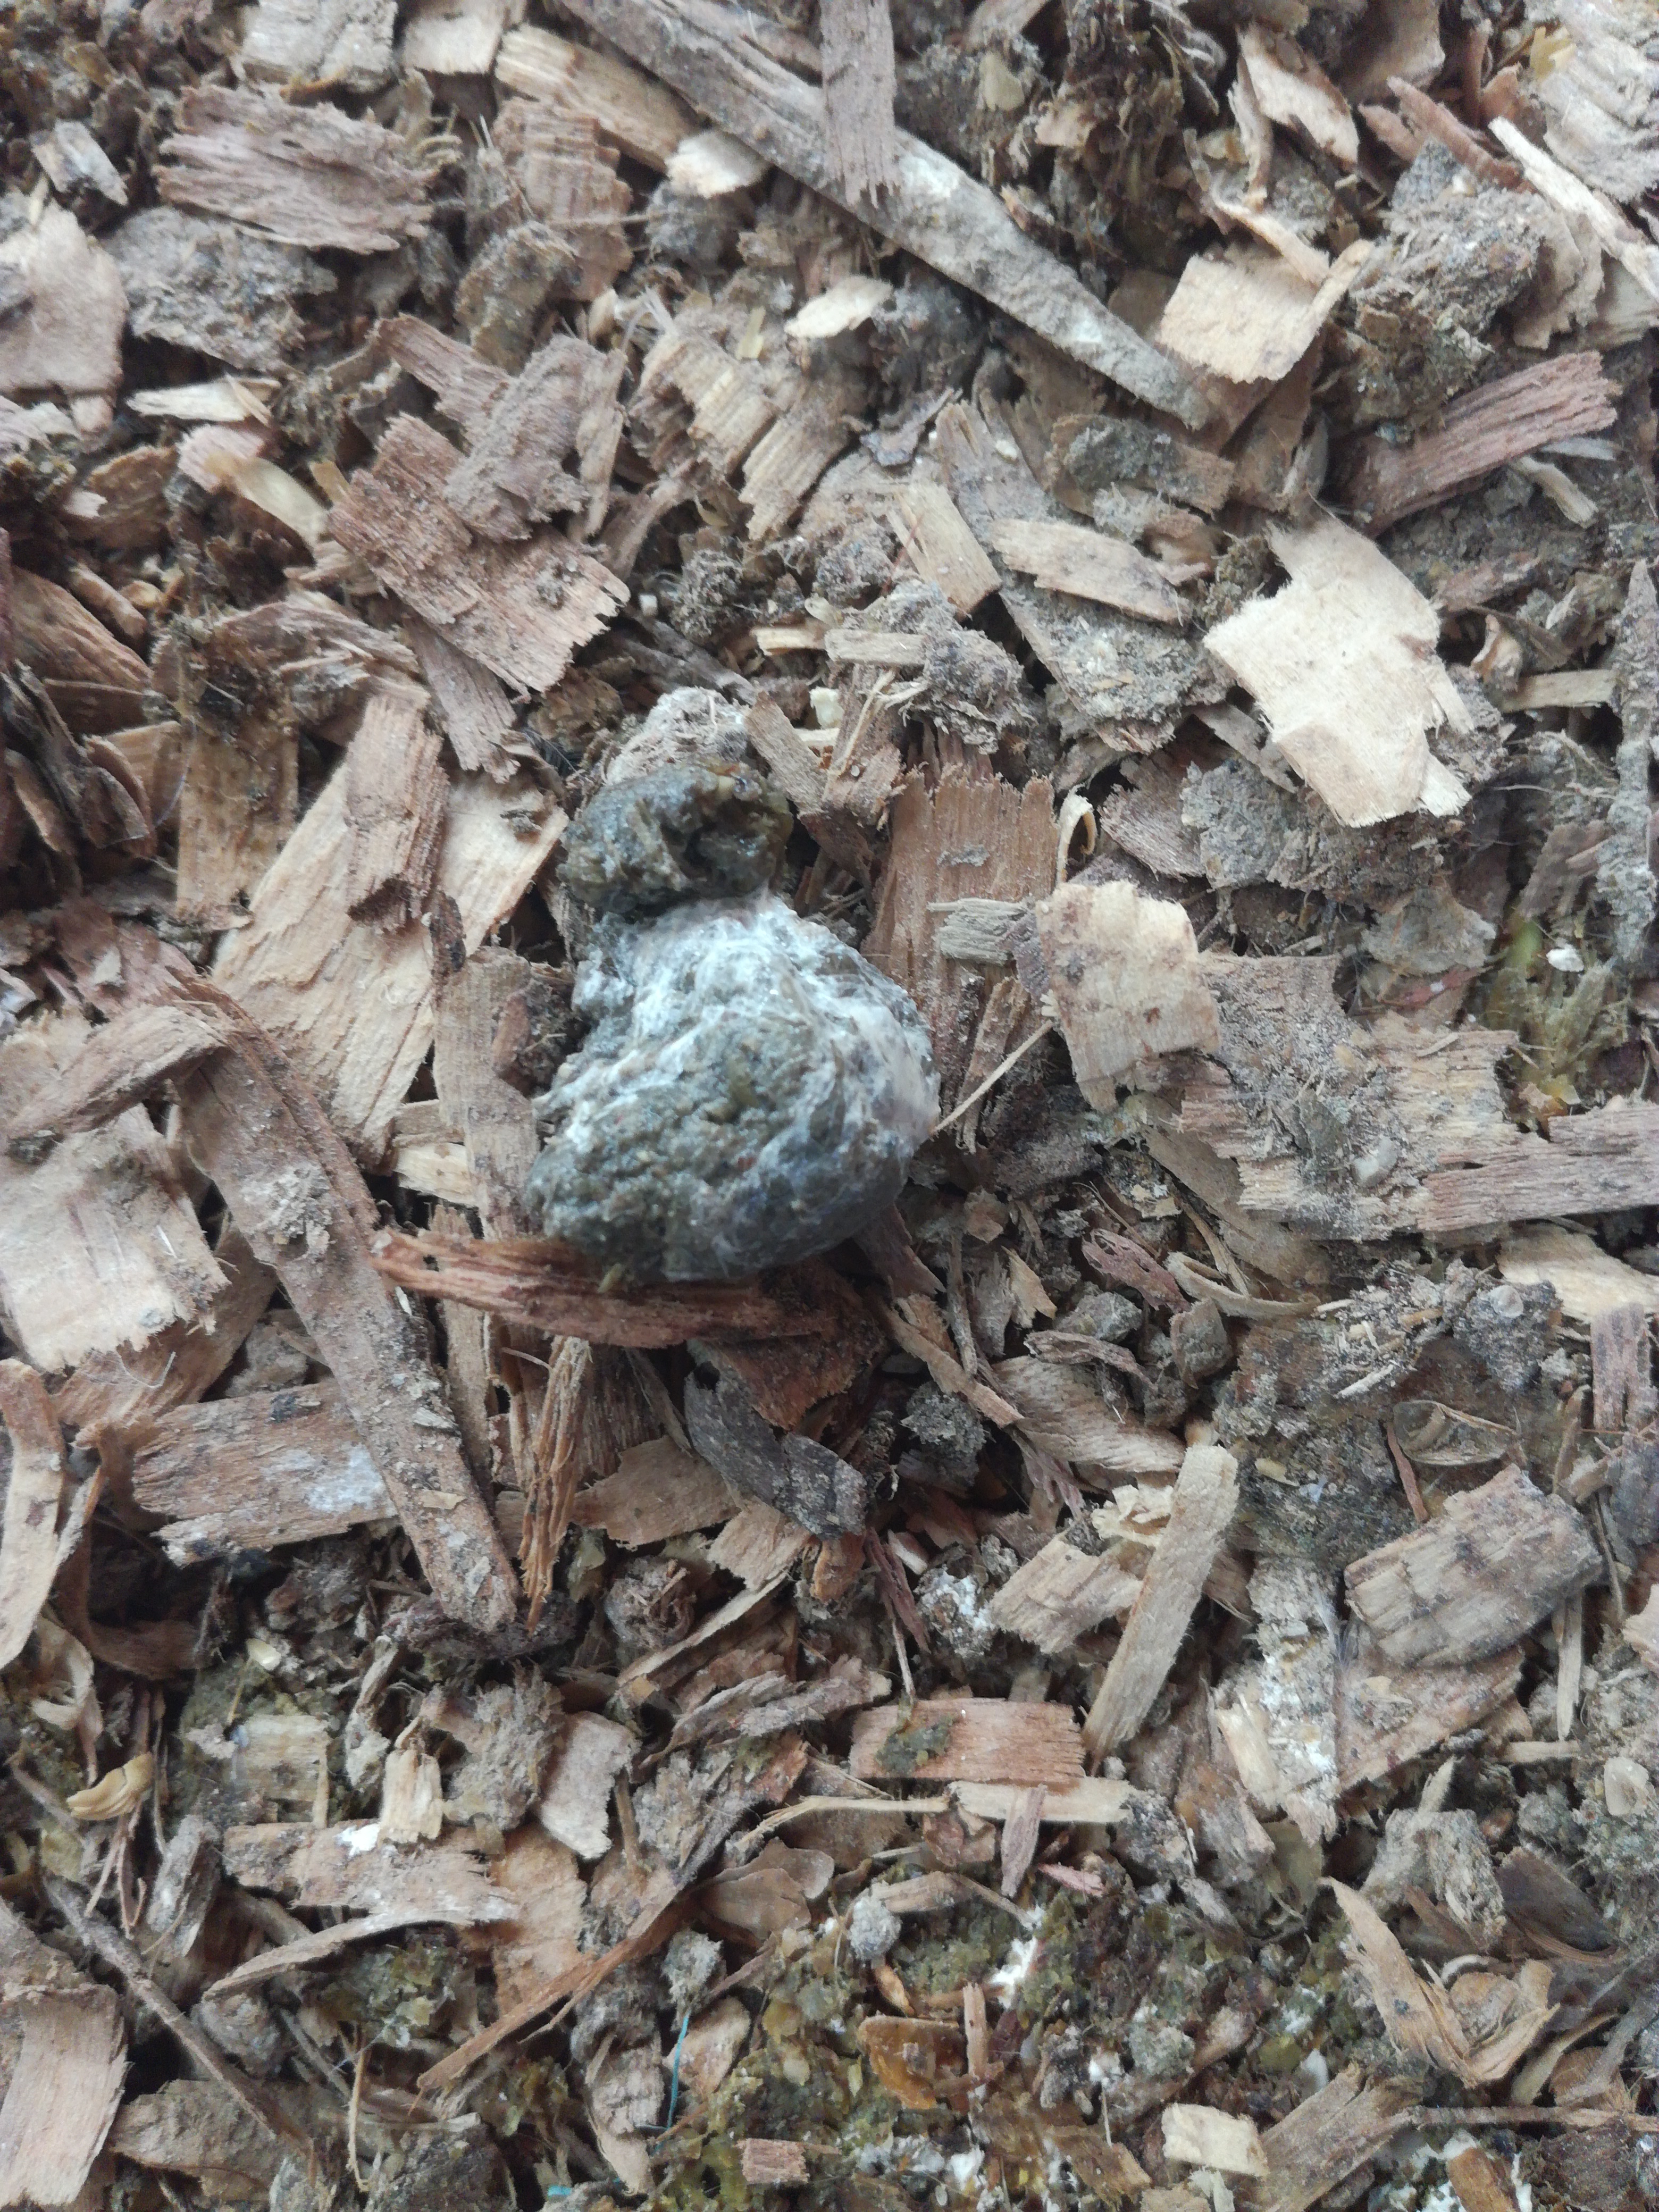
PCR-confirmed diagnosis: Healthy